Mycenaean pottery

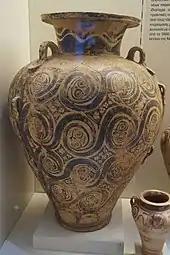
Archaeological Museum of Nafplion: pyriform jar from chamber tomb 10 of the Dendra cemetery (1500–1450 BC)

During this phase, Minoan civilization slowly decreased in importance and eventually the Mycenaeans rose in importance, possibly even temporarily being in control of the Cretan palace of Knossos. The mainland pottery began to break away from Minoan styles and Greek potters started creating more abstract pottery as opposed to the previously naturalistic Minoan forms. This abstract style eventually spread to Crete as well.